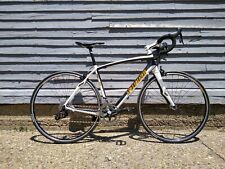
Vehicle type: Bikes